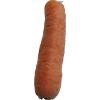
Label: carrot